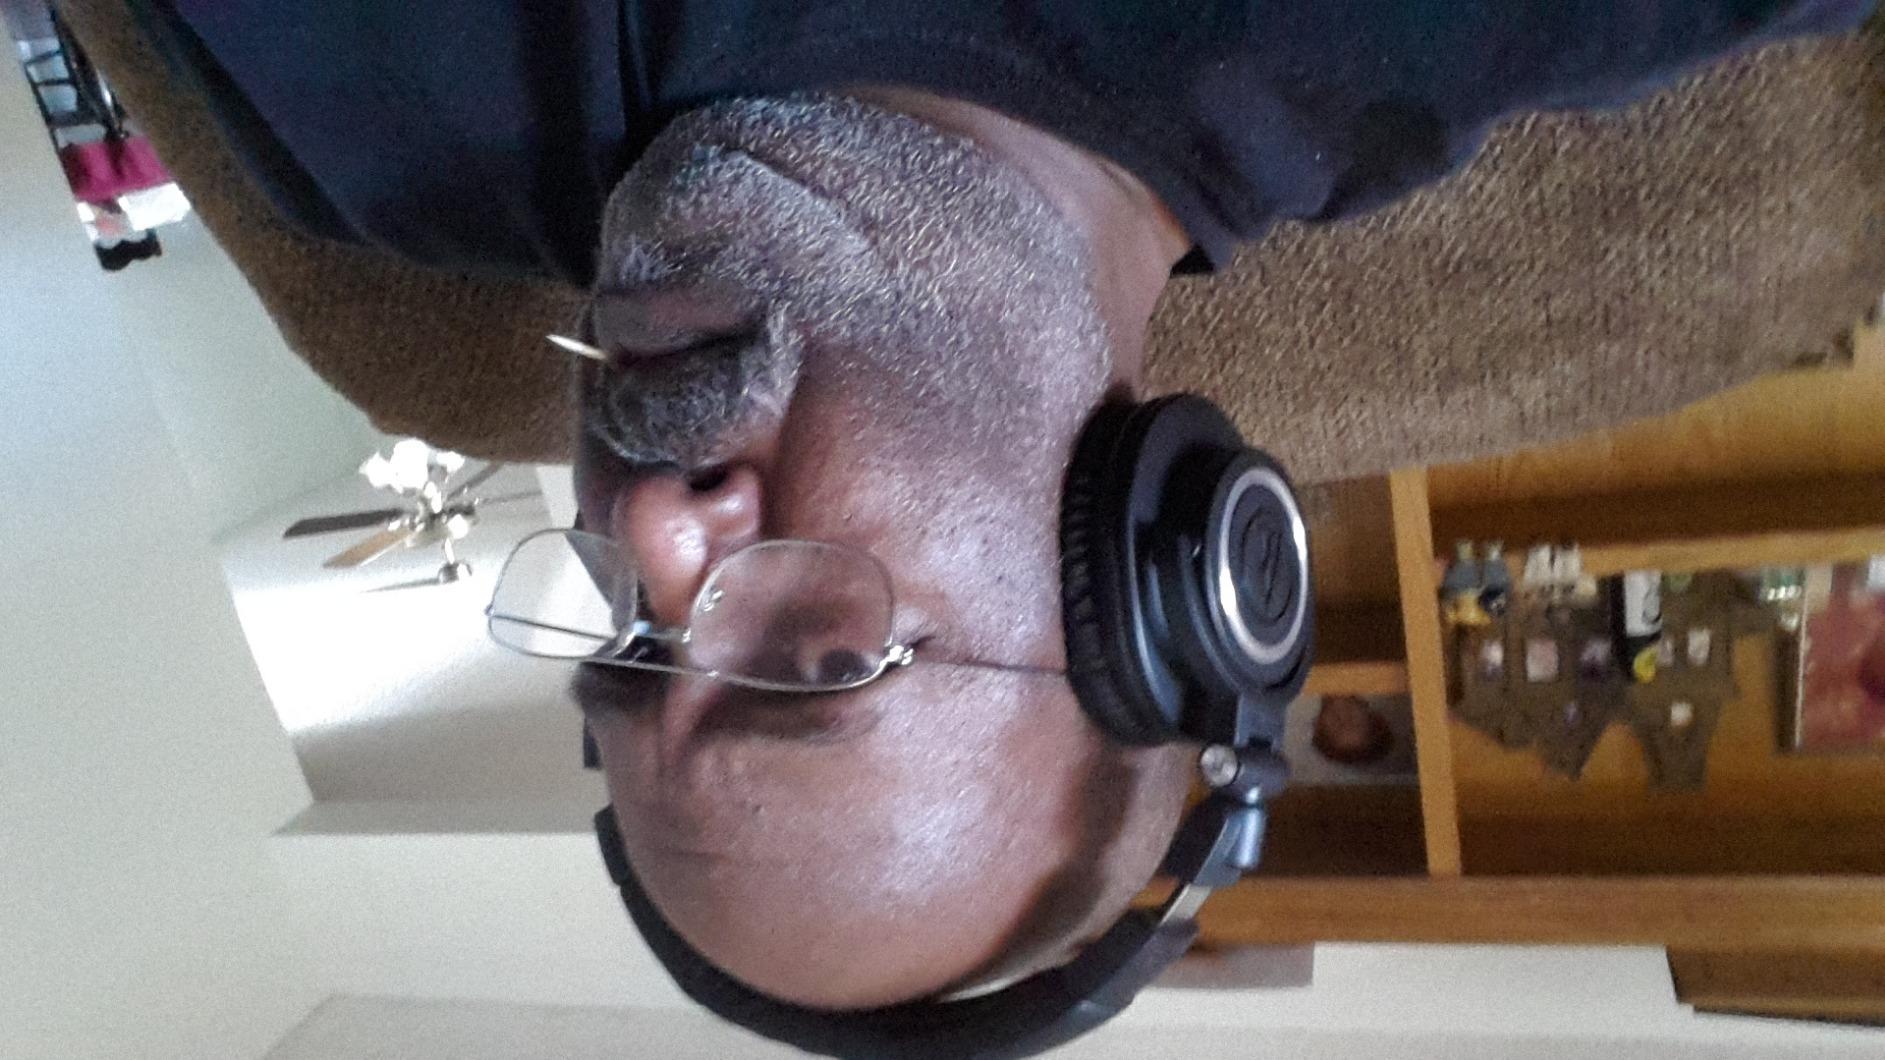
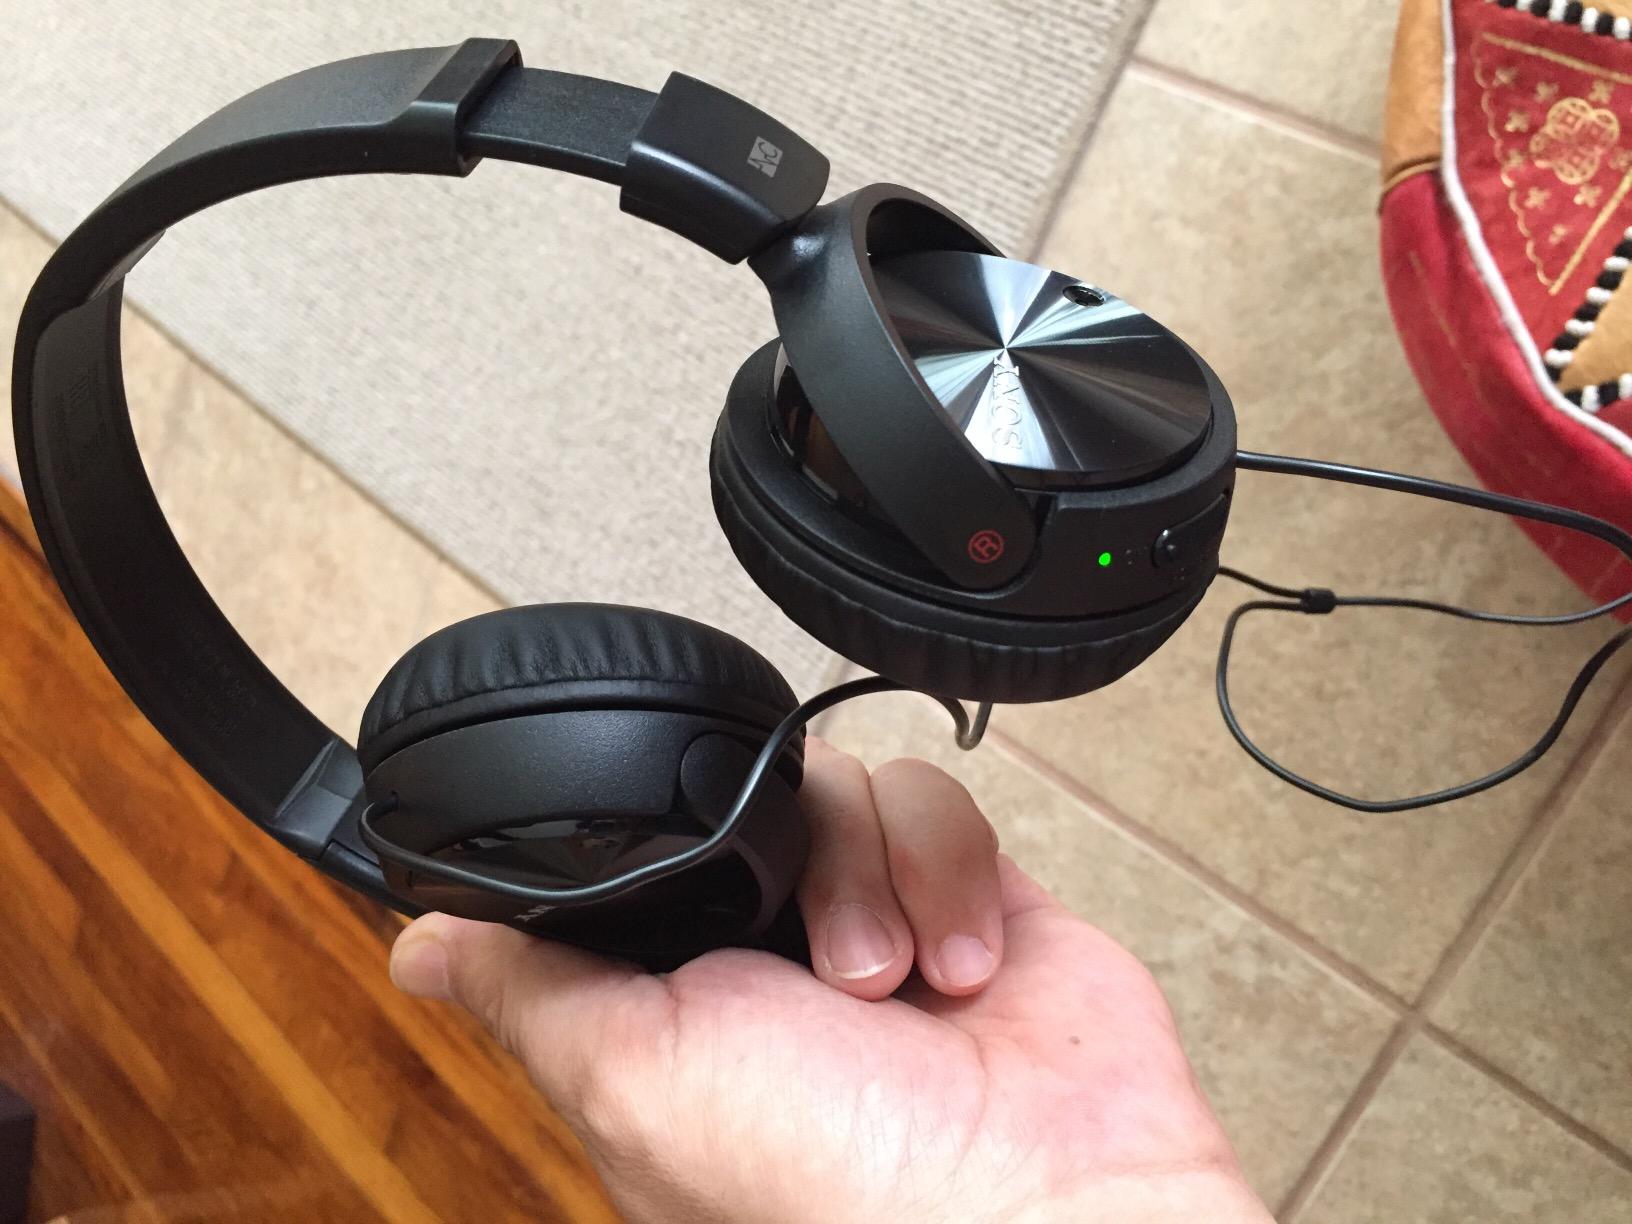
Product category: headphones
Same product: no